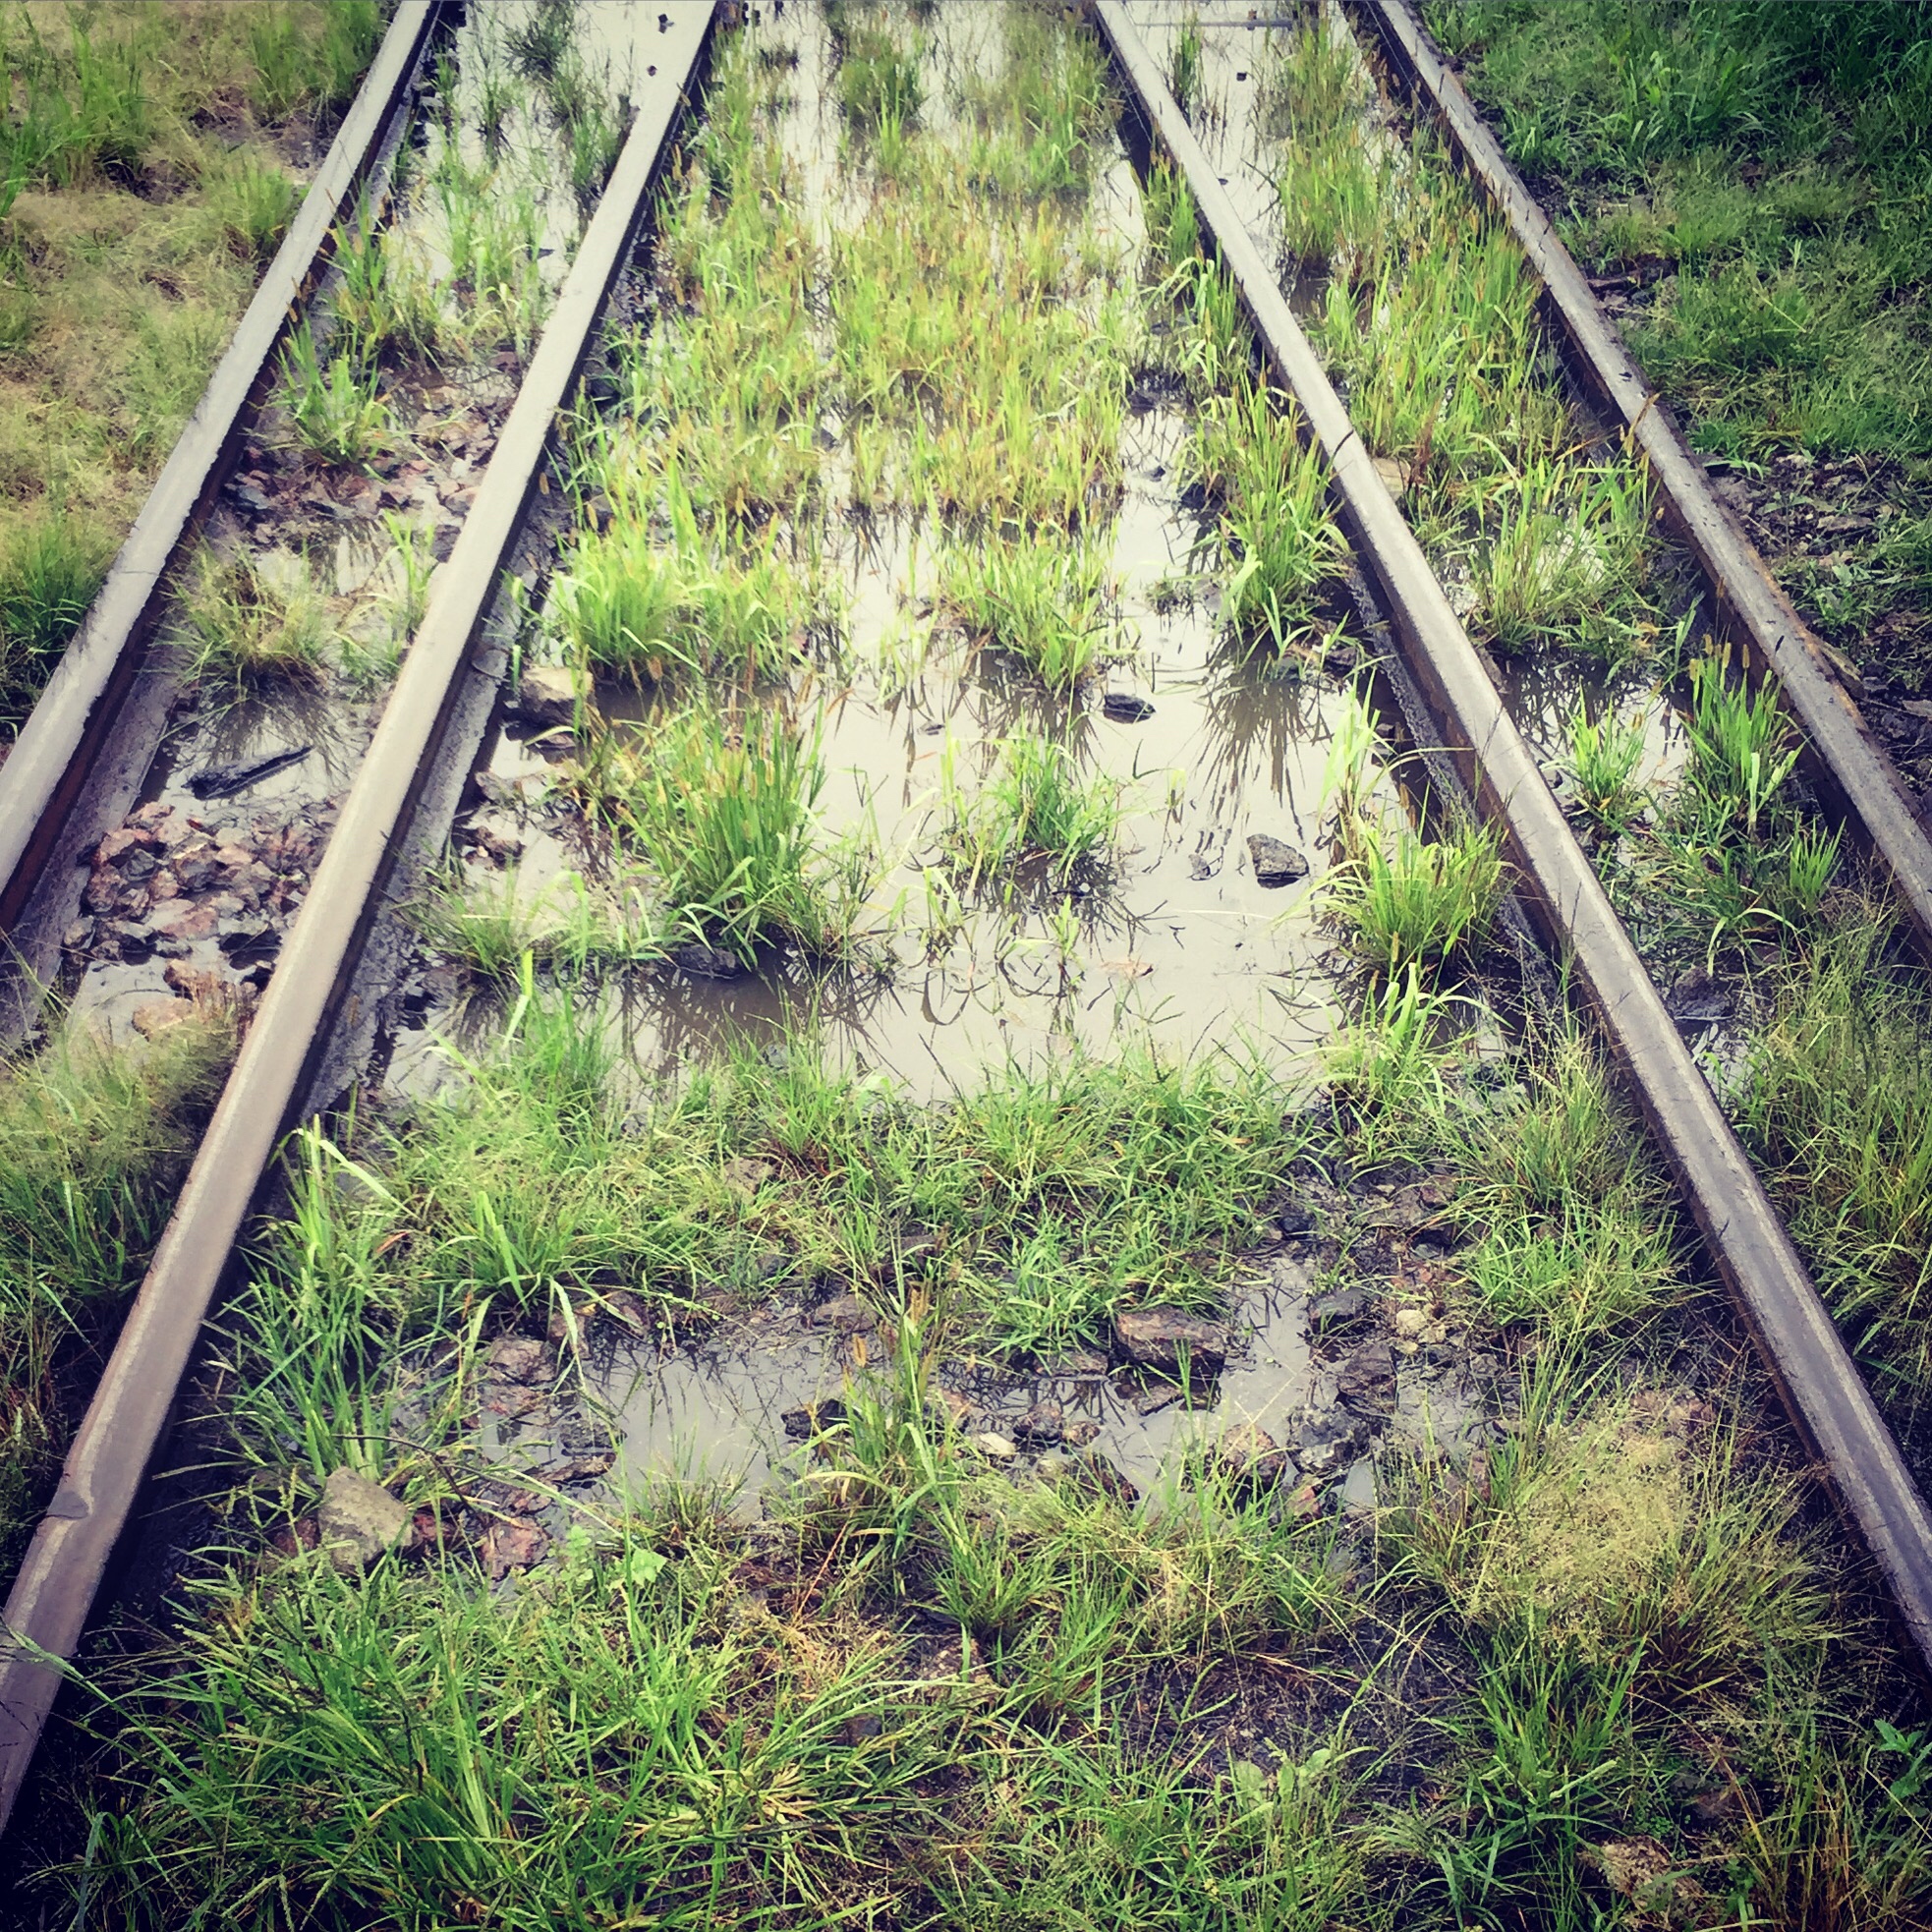
iphone, grass, track, train, transport, soil, garden, argentina, iphoneography, project365, squareformat, 110, rodrigoparedes, buenosaires, ar, 160378, 160378com, www160378com, iphone6plus, rail transport, rolling stock